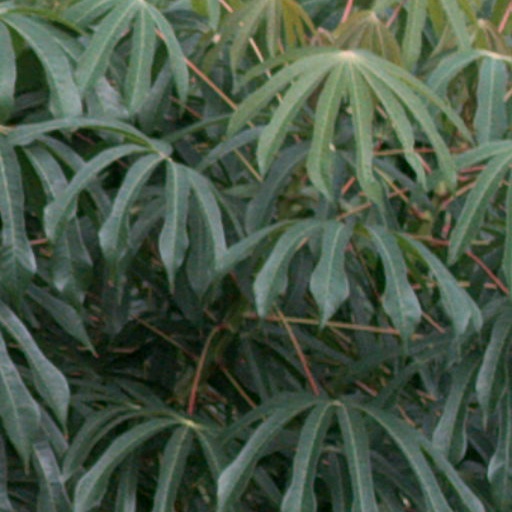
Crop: cassava